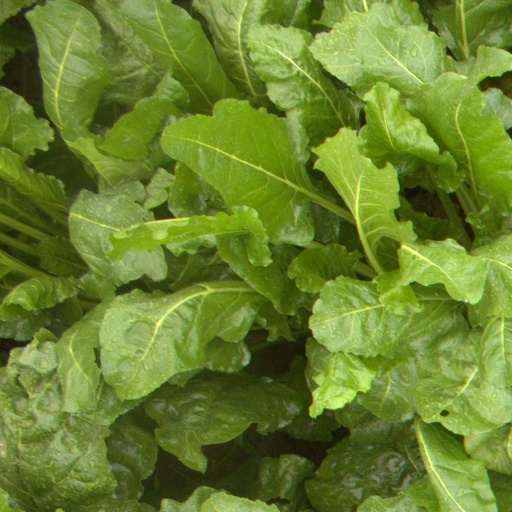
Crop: sugar beet